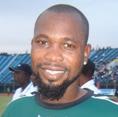
Age: 25